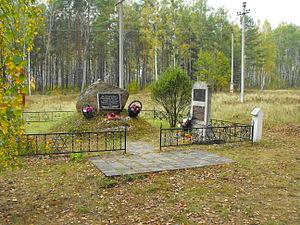
Bronnaya Gora était un camp de concentration et d'extermination aménagé par les forces d'occupation allemandes dans les environs du village de Bronnaya Gora dans le raïon de Bjarosa, voblast de Brest en Biélorussie, durant la Seconde Guerre mondiale. À cet endroit, plus de 50 000 personnes, principalement des Juifs, furent assassinées par les Allemands.